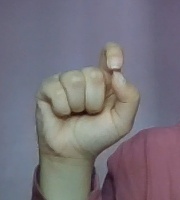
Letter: fa